Francis Newport, 1st Earl of Bradford

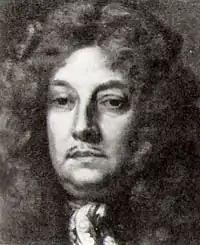
Contemporary portrait of The 1st Earl of Bradford

Francis Newport, 1st Earl of Bradford PC (23 February 1620 – 19 September 1708), styled The Honourable between 1642 and 1651, was an English soldier, courtier and Whig politician.